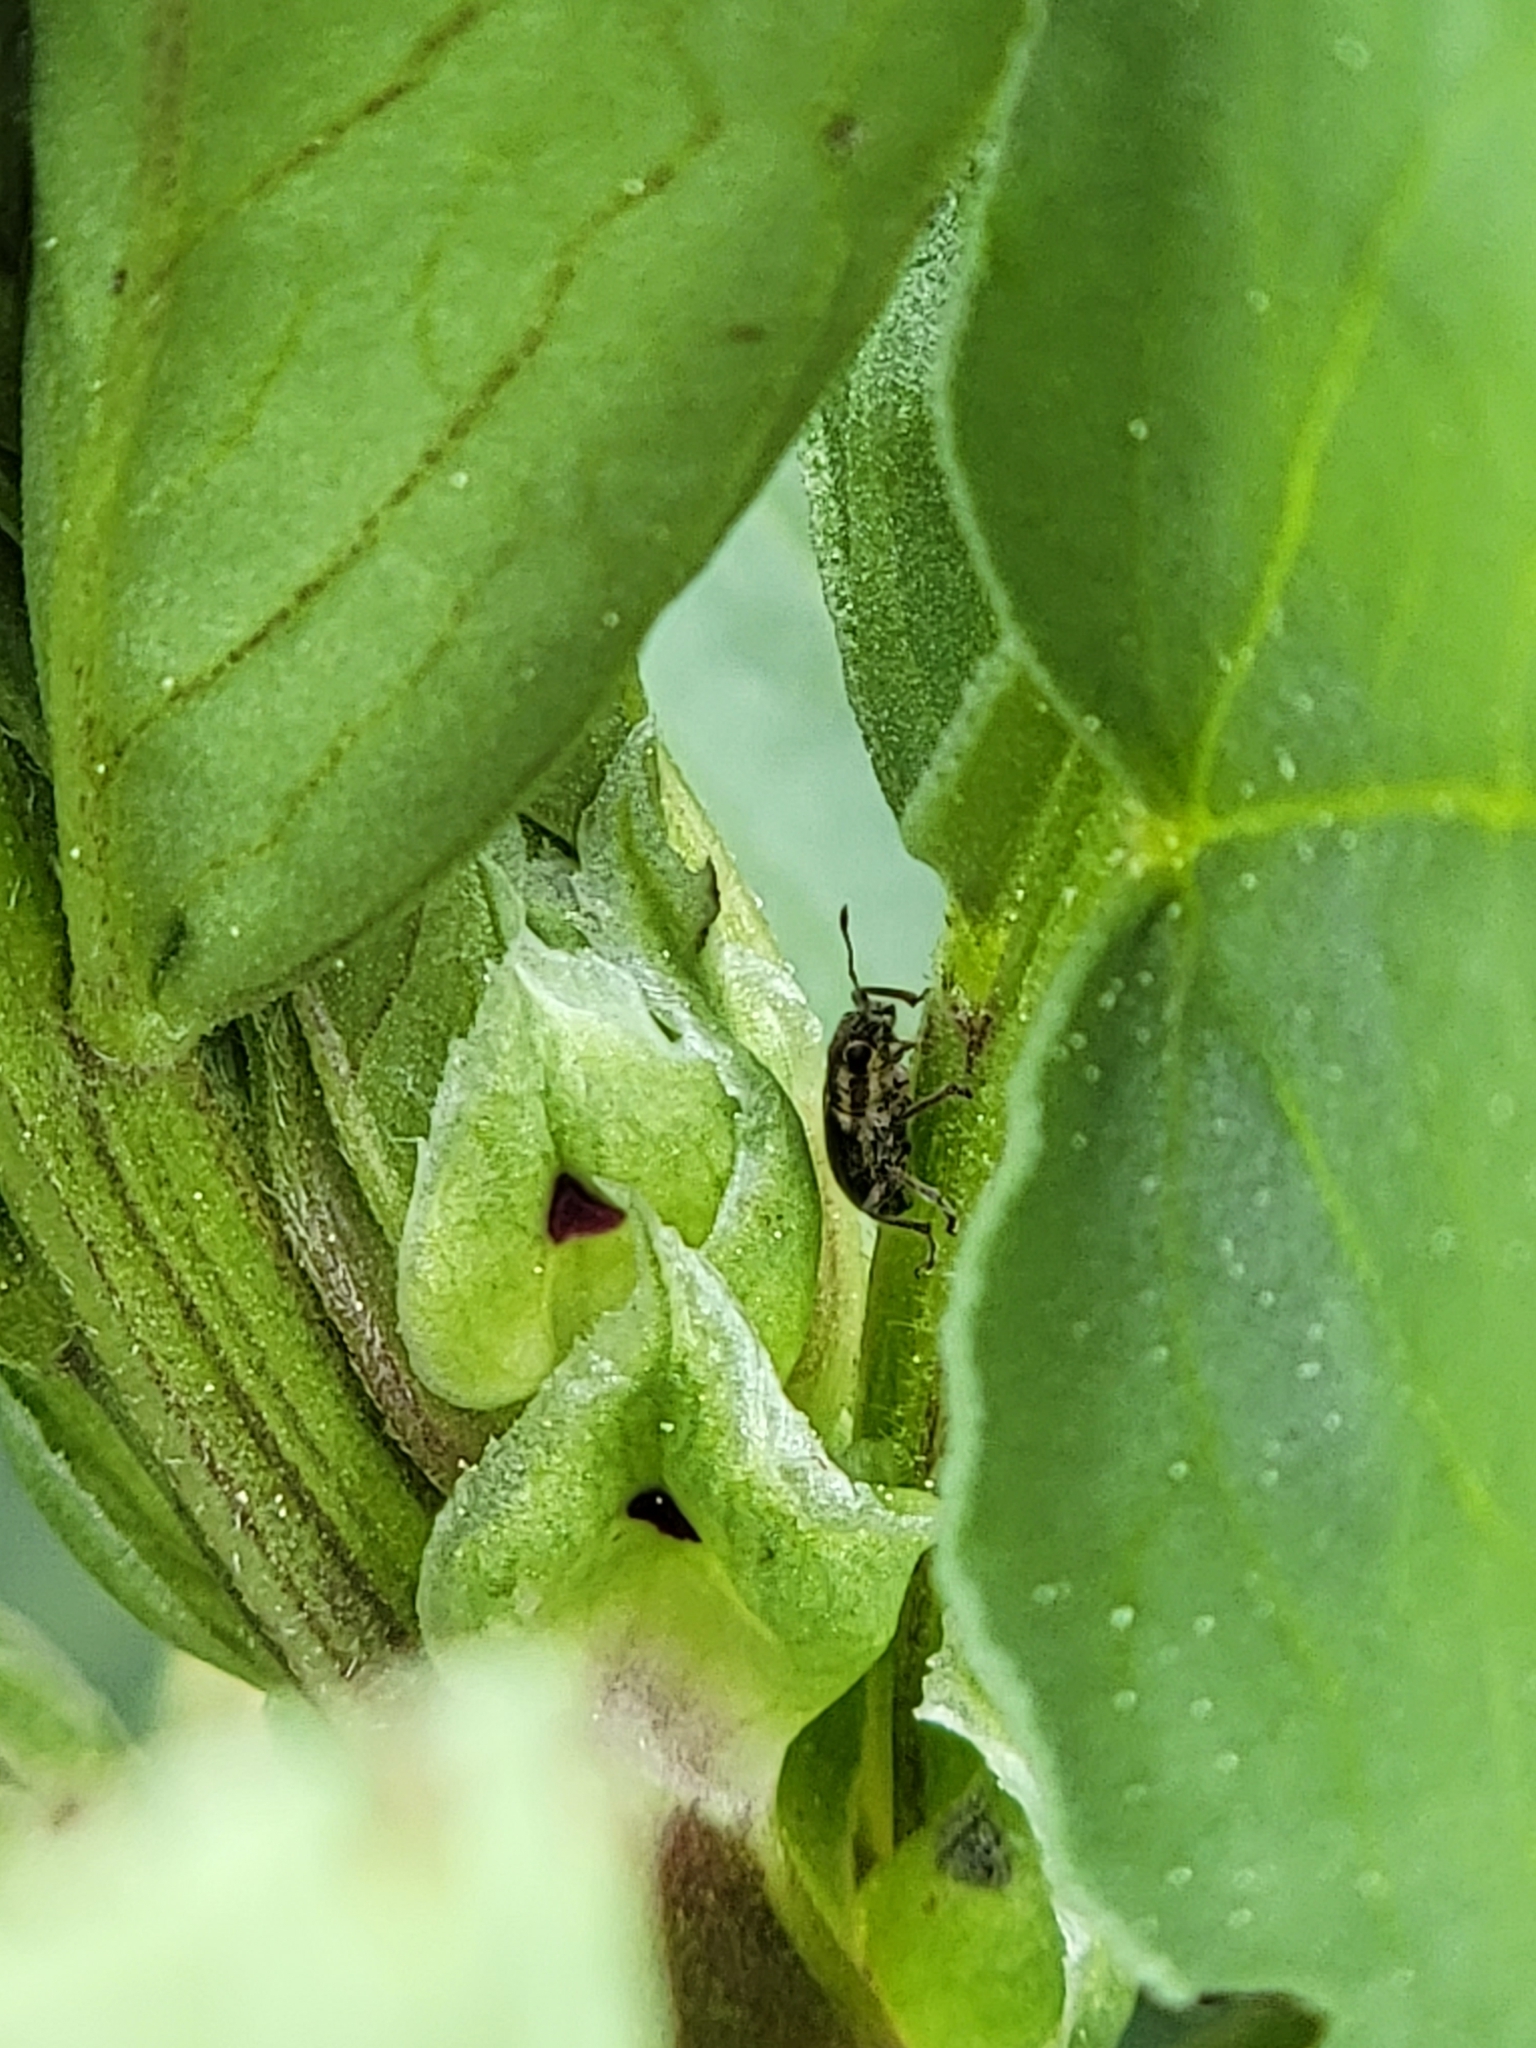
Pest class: pea_leaf_weevil